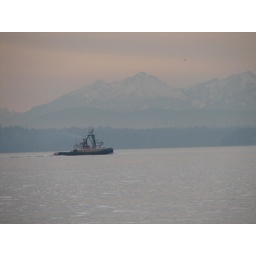
boat in lake washington